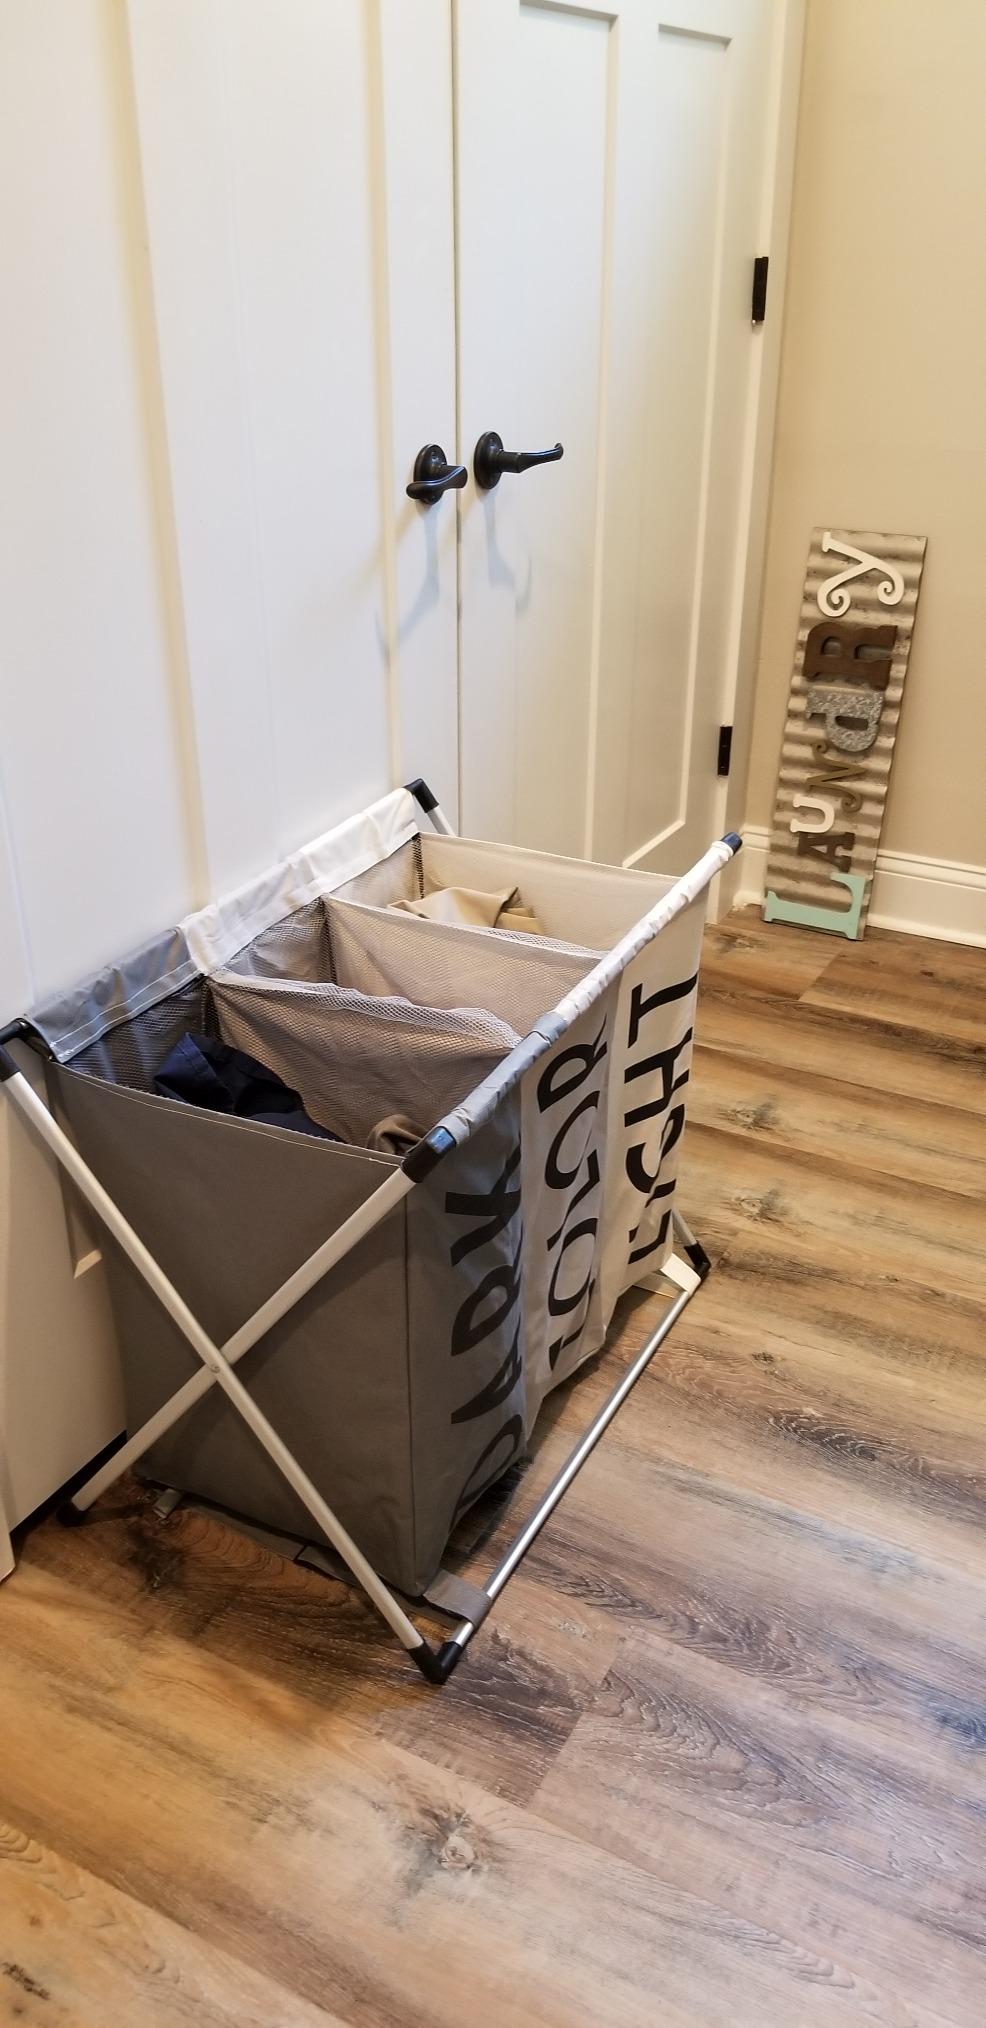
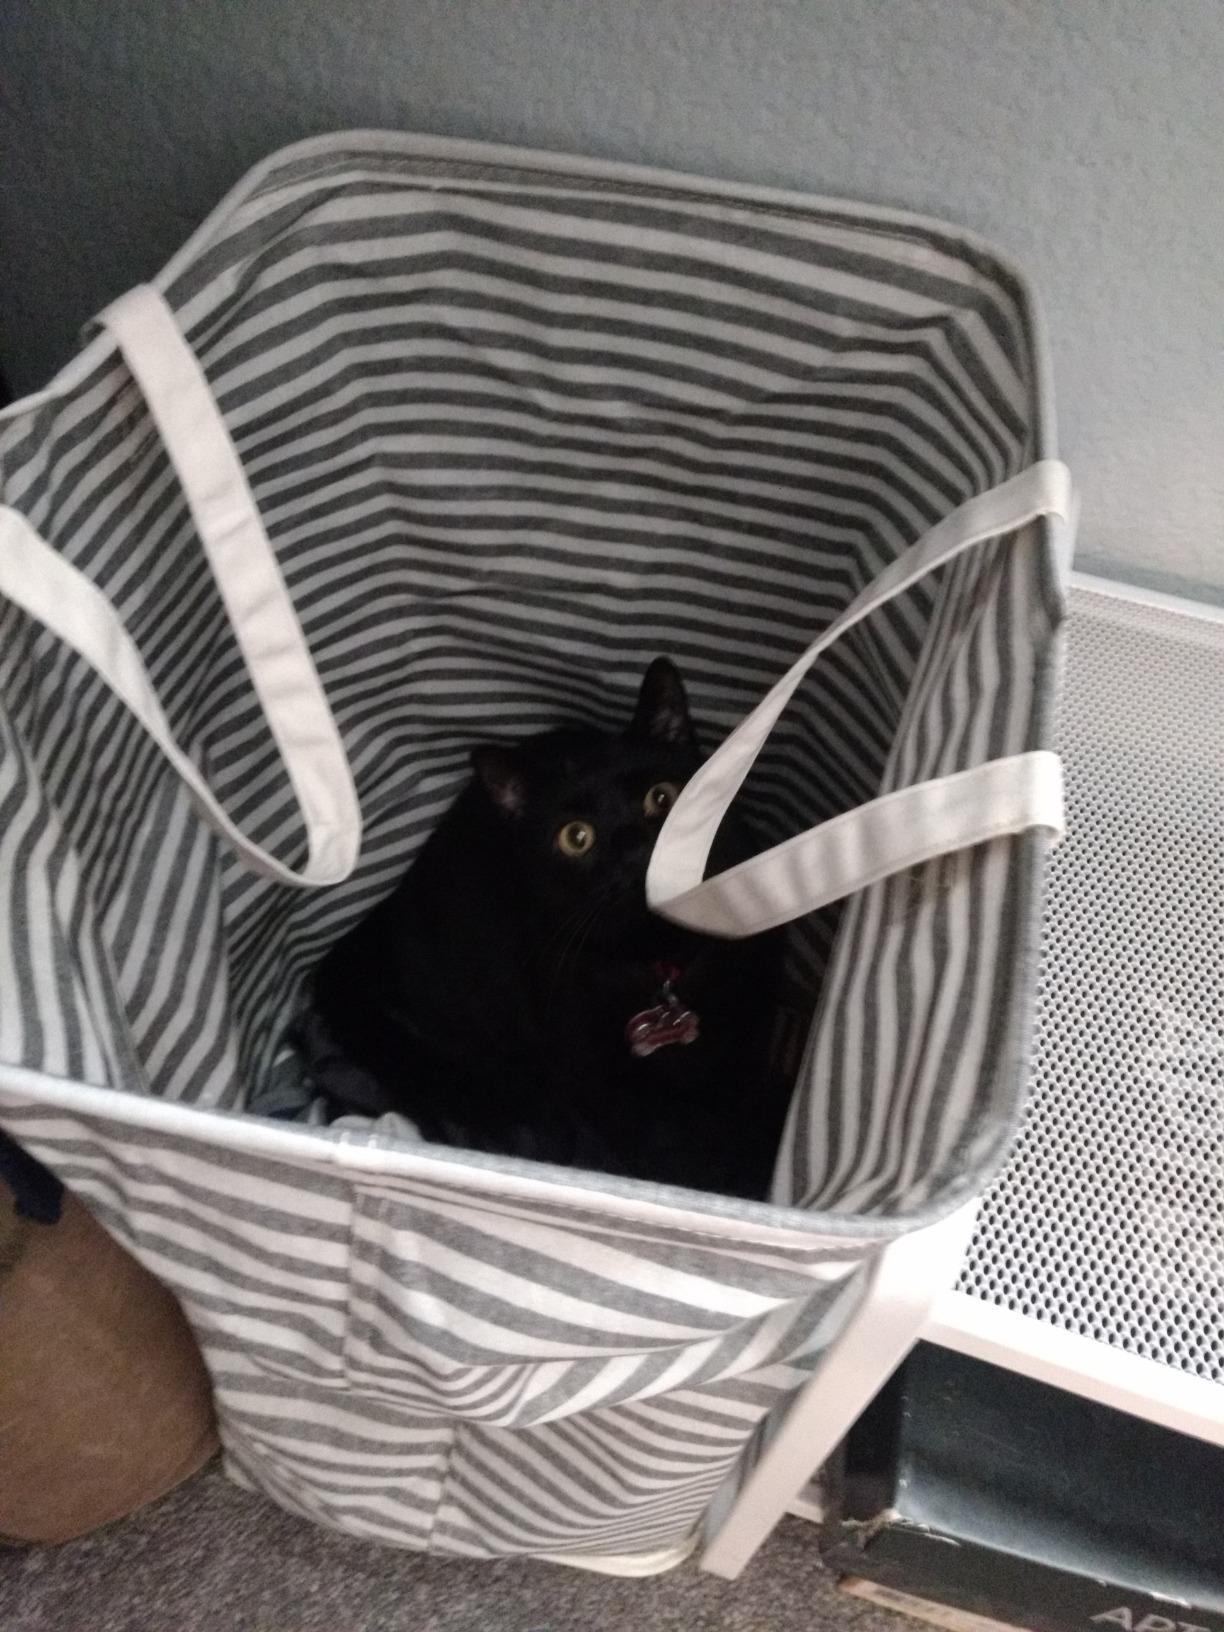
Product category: items_hamper
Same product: no